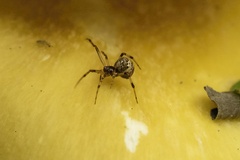
Species: Parasteatoda_tepidariorum